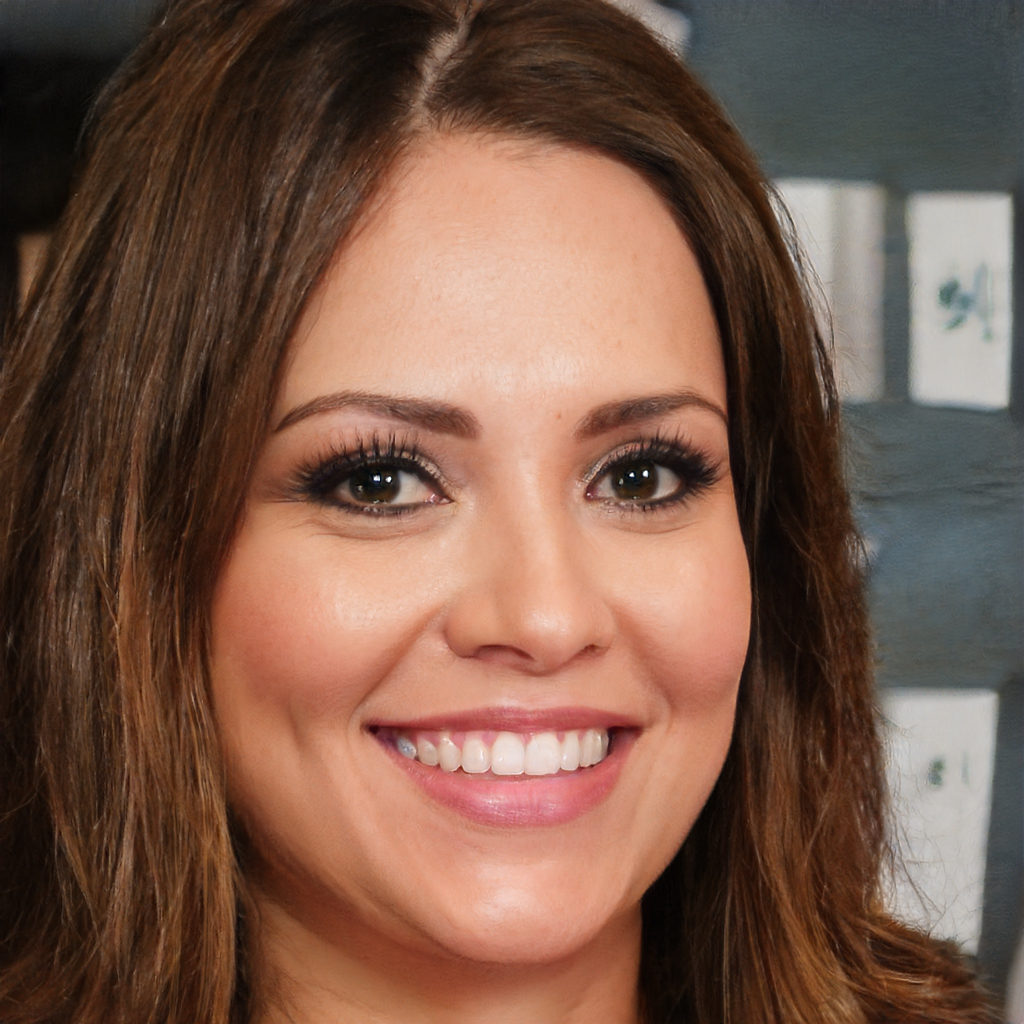
Label: Colored